Downton Abbey

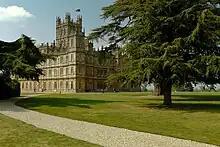
Highclere Castle as Downton Abbey

In episode one of the third series, covering 1920 to 1921, preparations are underway for Mary and Matthew's wedding. Tom and Sybil Branson arrive from Ireland, where they now live, to attend the wedding. Also arriving to attend the wedding of her granddaughter is Cora's mother, Martha Levinson, from America. Robert learns that the bulk of the family's fortune (including Cora's dowry) has been lost due to his impetuous investment in the Grand Trunk Railway. Meanwhile Edith has fallen for Sir Anthony Strallan, whom Robert discourages from marrying Edith due to his age and crippled arm. At Edith's insistence, Robert gives in and welcomes Sir Anthony, but even though he loves her, Strallan cannot accept that the Grantham family disapproves of the match, and at the altar announces that he cannot go through with the wedding, devastating Edith. Strallan flees the church and is never heard from again.